RAF Pengam Moors

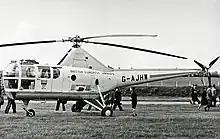
British European Airways Sikorsky S-51 helicopter used on the 1950 service via Wrexham to Liverpool Speke Airport

In January 1946 RAF Pengam Moors was closed as a military establishment. The facility was handed back to Cardiff City Council and civilian flying recommenced from the airfield with the principal operator being Cambrian Air Services (later renamed Cambrian Airways), although it never regained the number of routes that had existed pre-war, as passenger aircraft were now larger and the short runway inadequate. During 1950 British European Airways operated an experimental helicopter scheduled service via Wrexham to Liverpool's Speke Airport.